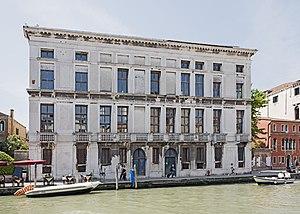
Les Venier sont une famille patricienne de Venise.